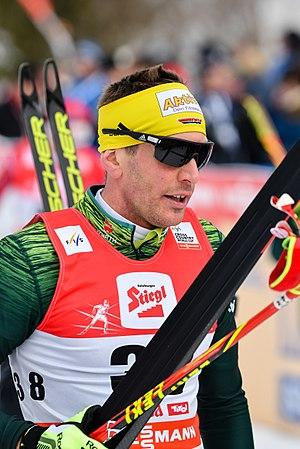
Andreas Katz est un fondeur allemand, né le 8 janvier 1988 à Freudenstadt.